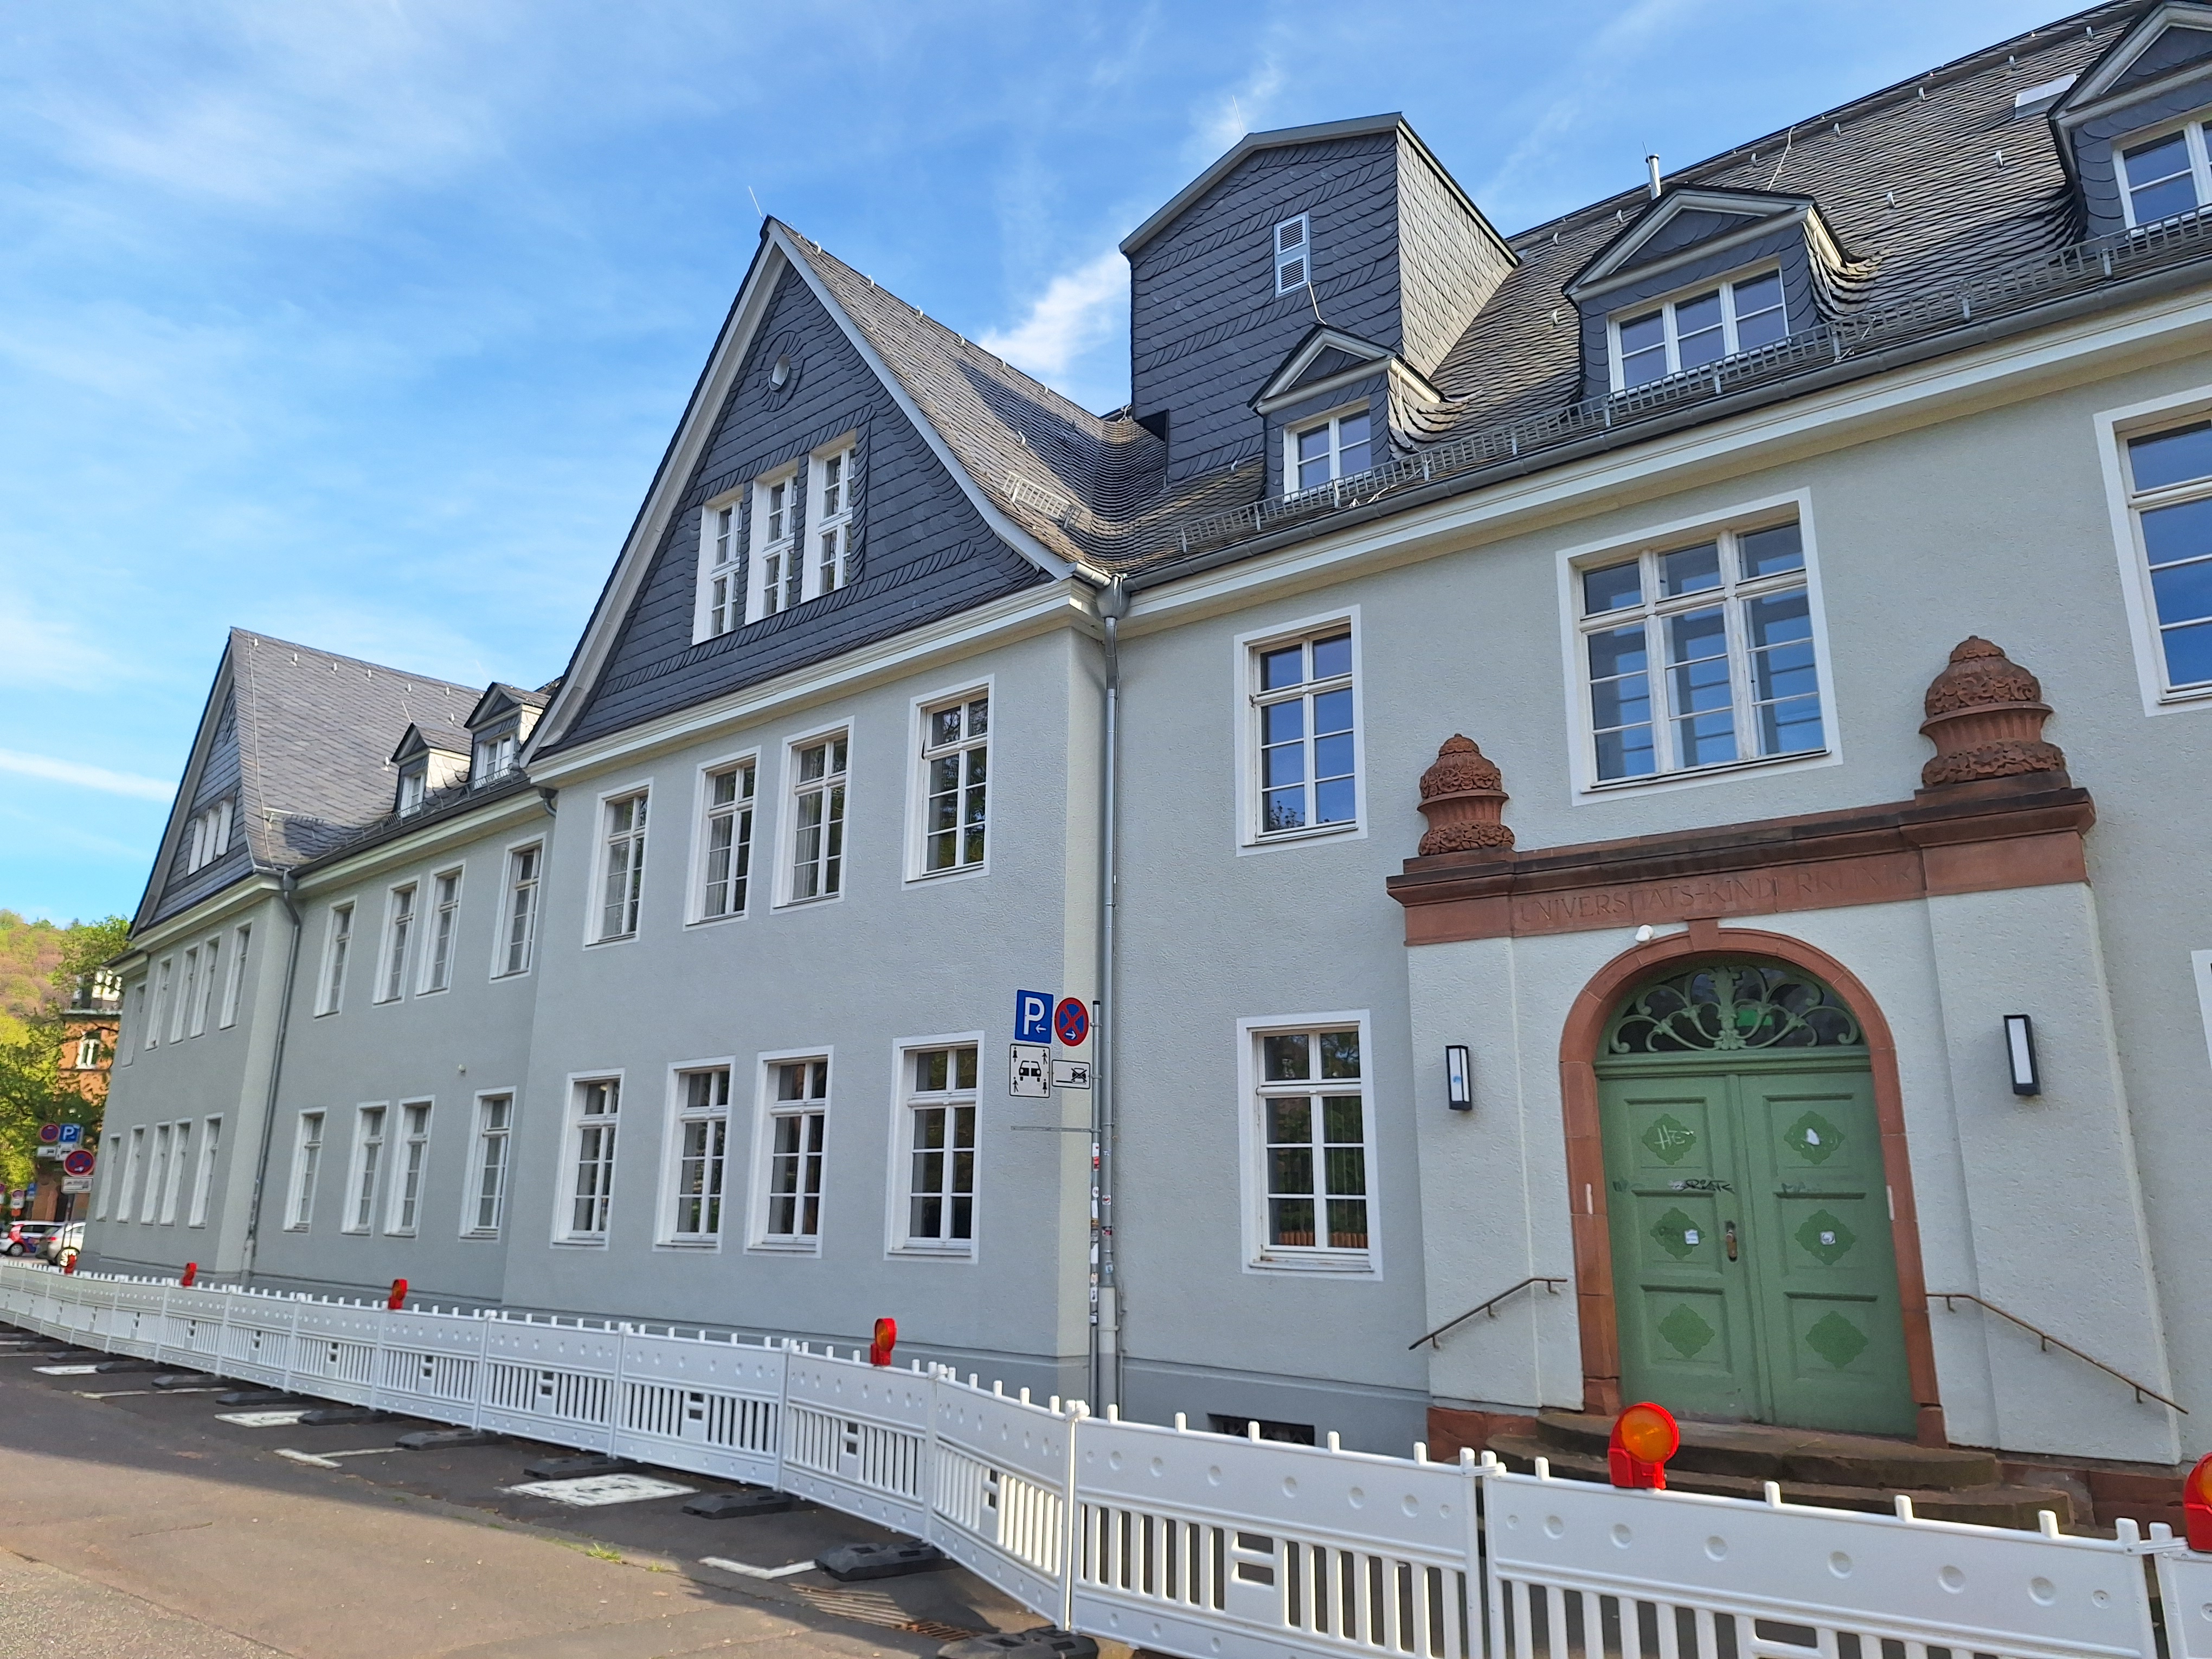
Building: Deutschhausstraße 12